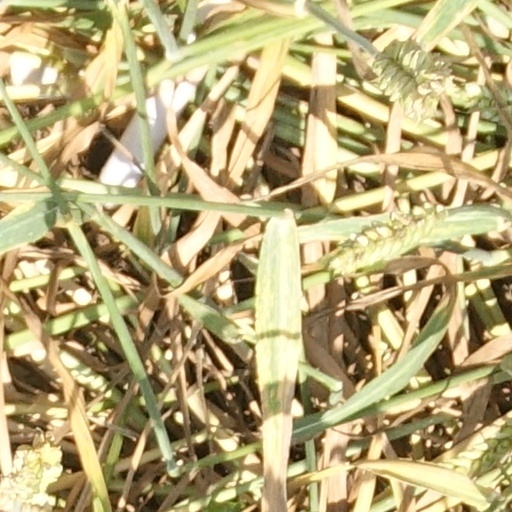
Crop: wheat